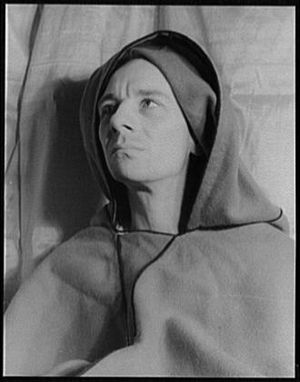
Carl Van Vechten / Galleri
Carl Van Vechten var en amerikansk fotograf og forfatter.